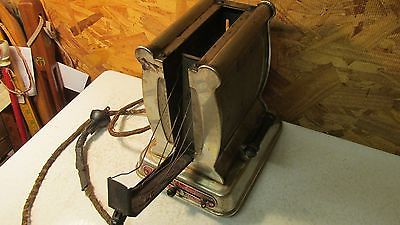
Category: toaster